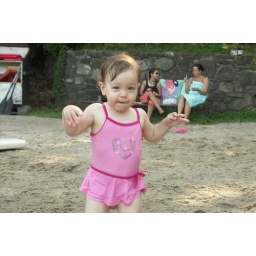
Frieda's lake near Grandma's and Grandpa's house